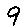
Label: 9